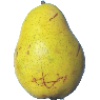
Label: Pear Monster 1